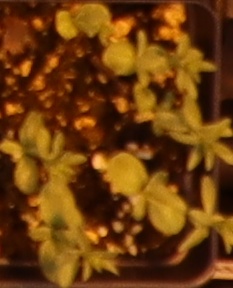
Label: Flax